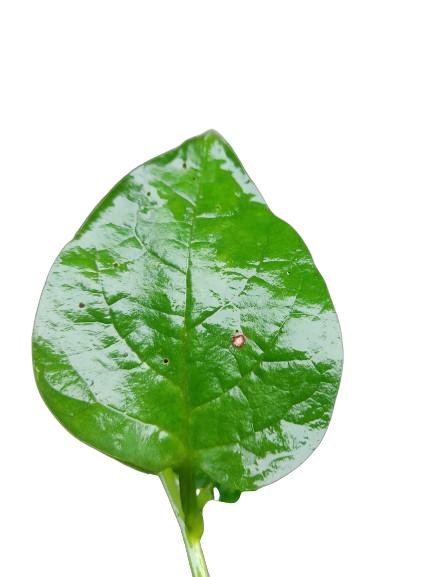
Label: Bacterial-Spot